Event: Nepal Earthquake
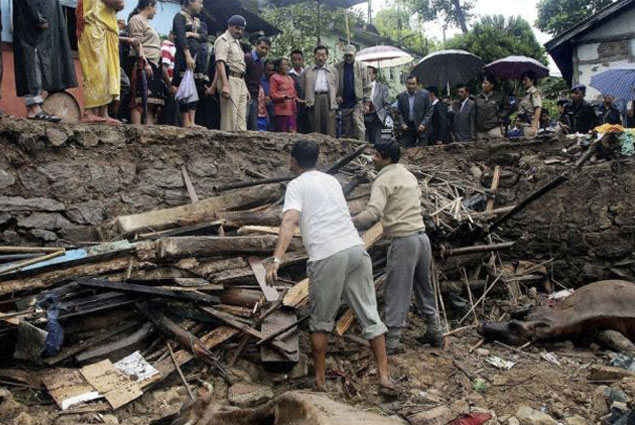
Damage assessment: damage